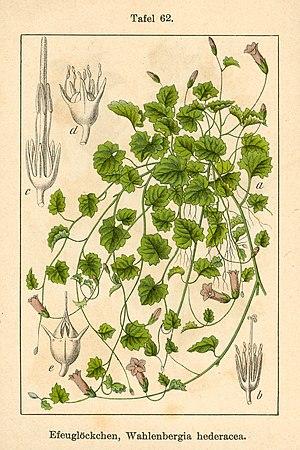
Wahlenbergia hederacea, la wahlenbergie à feuilles de lierre ou campanille à feuilles de lierre est une plante herbacée vivace de la famille des Campanulaceae.